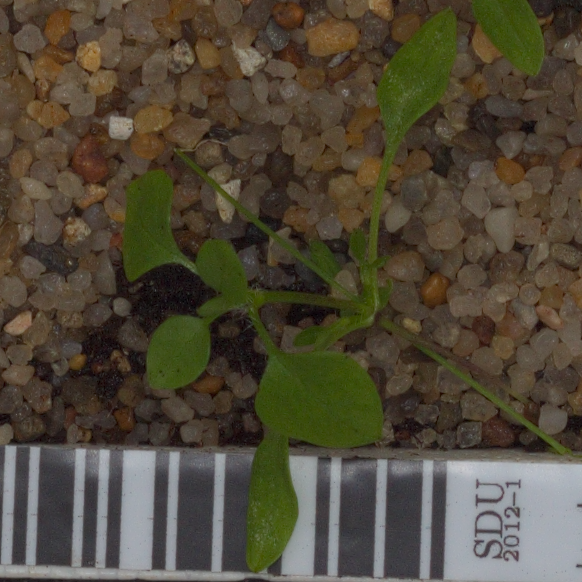
Label: common_chickweed